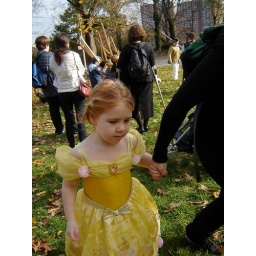
Rev 31 Girl in the yellow dress